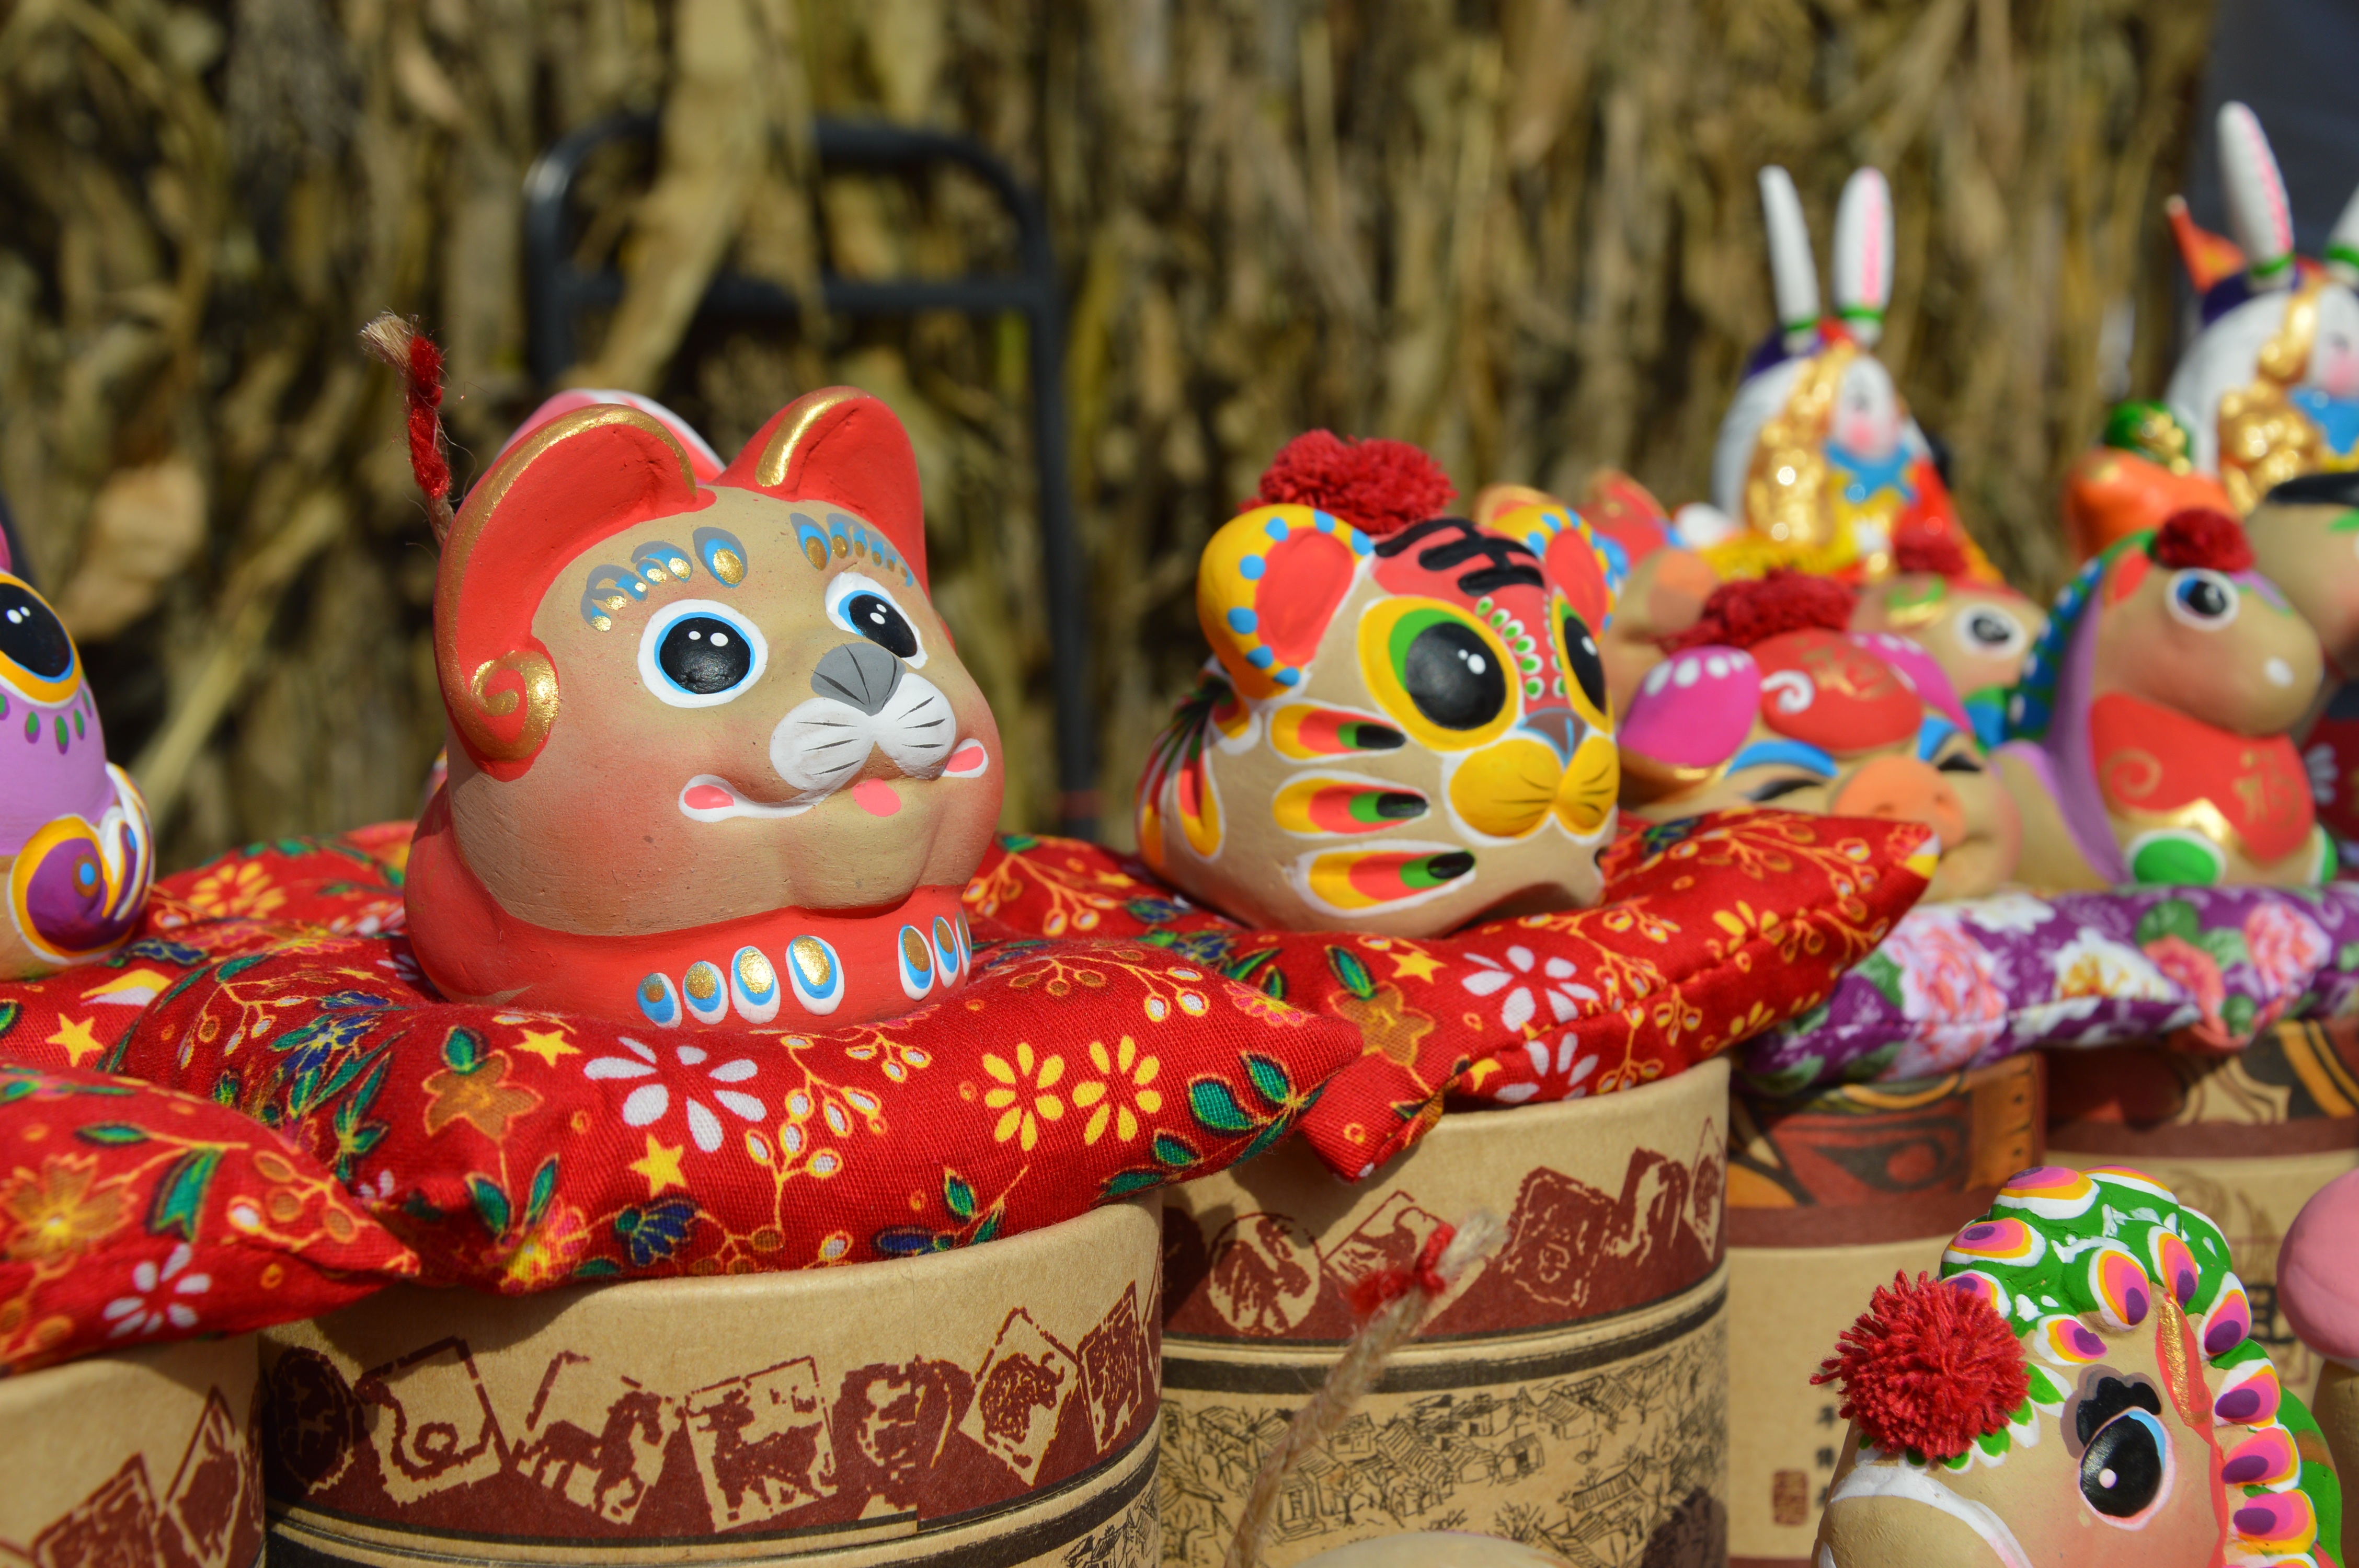
color, ceramic, colorful, toy, sculpture, festival, animals, toys, culture, tradition, china, sweetness, chinese new year